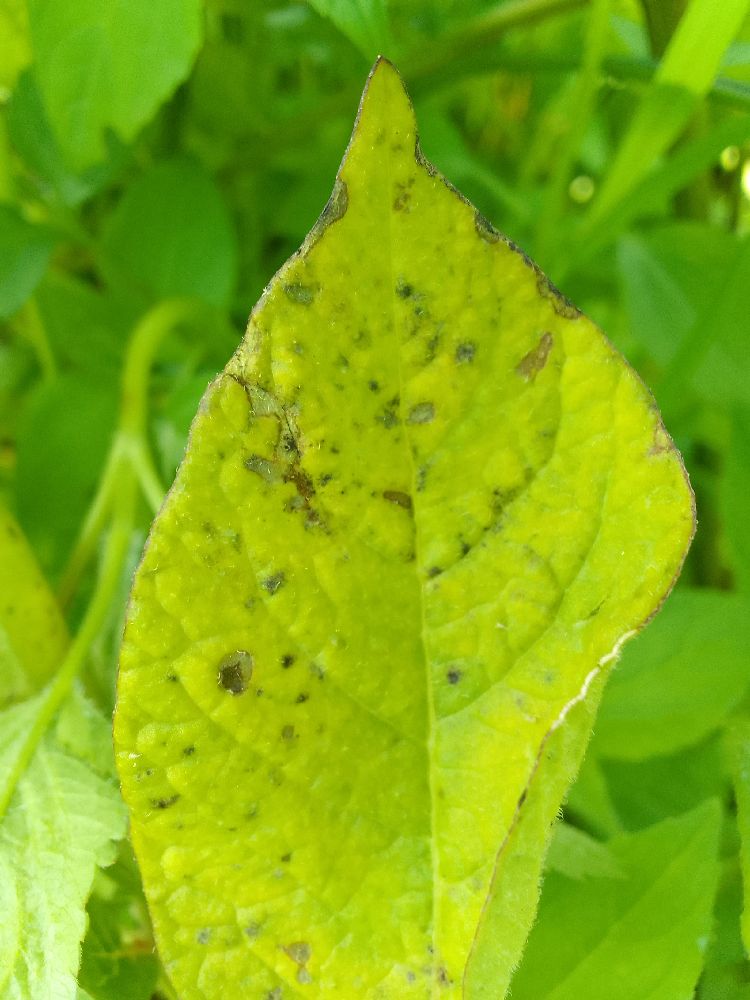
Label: Early blight